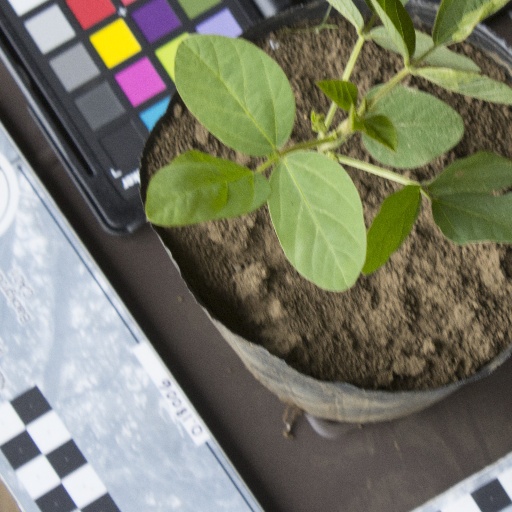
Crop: soybean